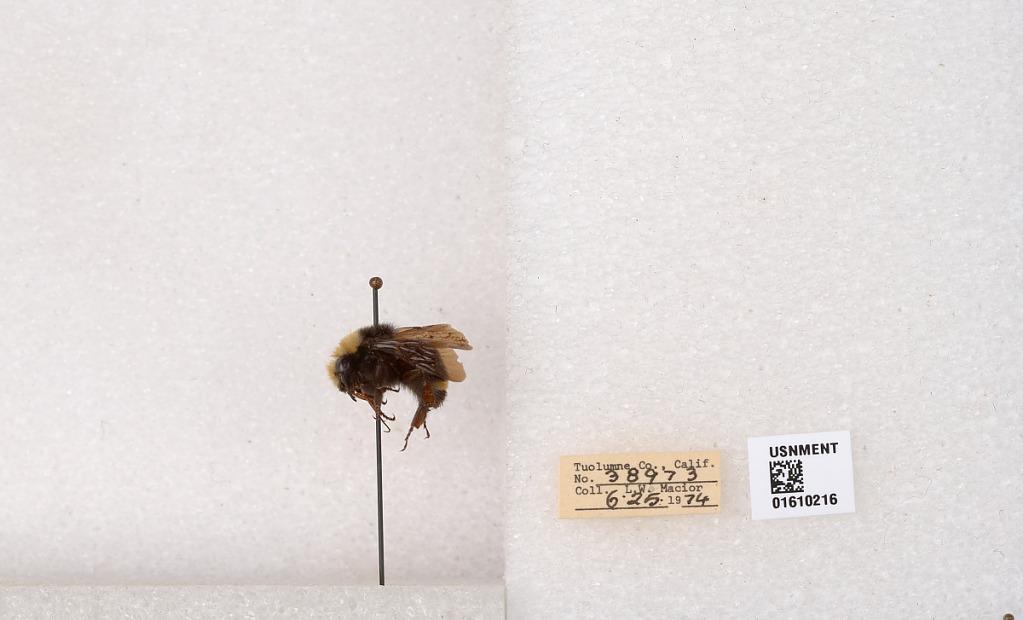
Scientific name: Bombus (Pyrobombus) vosnesenskii Radoszkowski
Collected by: L. Macior
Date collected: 1974-6-25
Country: United States
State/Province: California
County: Tuolumne
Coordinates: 37.9712, -120.228